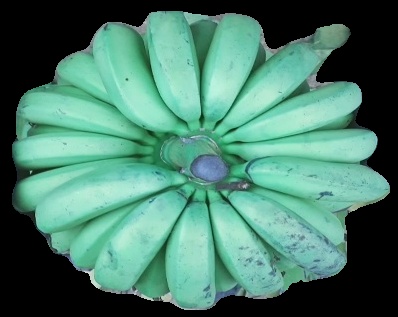
Variety: pachbale
Grade: grade2